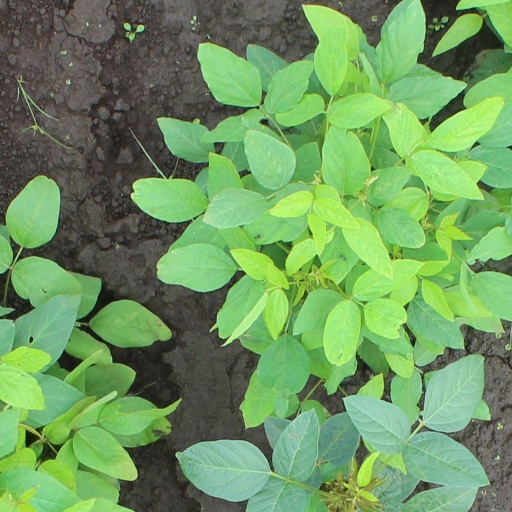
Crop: soybean